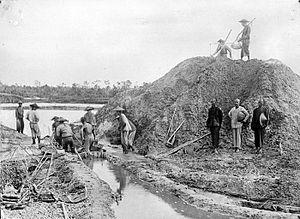
PT Timah Tbk ou plus simplement PT Timah est une entreprise publique indonésienne dans l'exploitation de l'étain. C'était le plus grand producteur mondial d'étain en 2008.
L'histoire des mines d'étain, l'un des grands métaux non ferreux qui fut le plus utilisé dans le Préhistoire et l'Antiquité, avant de jouer très tôt un rôle important dès le début de la révolution industrielle.